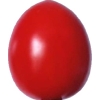
Label: images